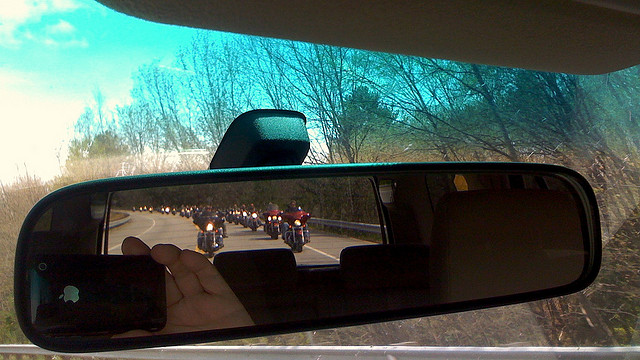
user: Given an image and a question. Answer the question in a short answer. Question: What type of event are the motorcyclists going to? Short Answer:
assistant: rally